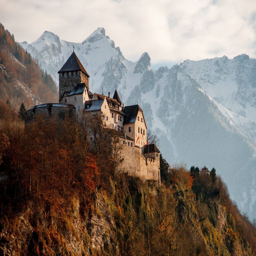
Vaduz Castle